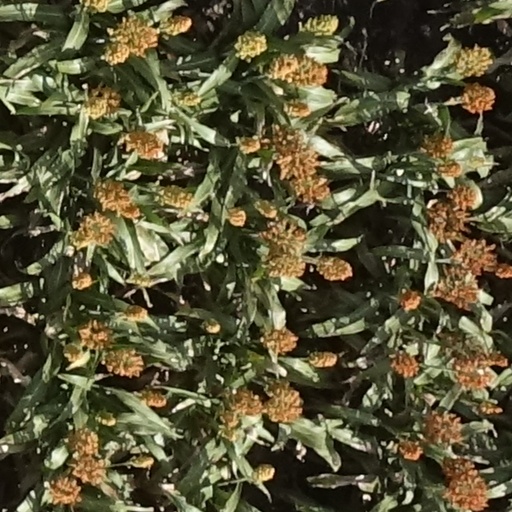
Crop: sorghum